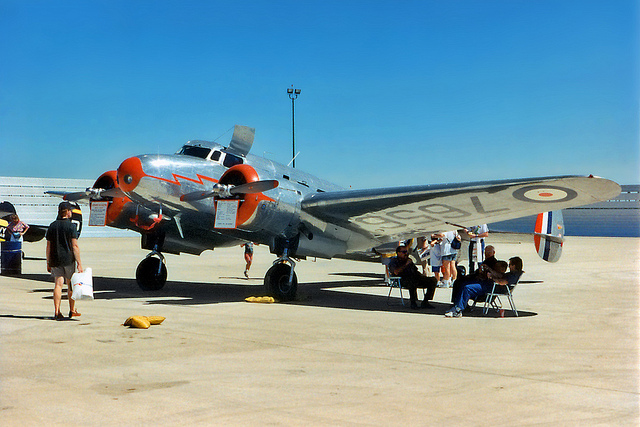
user: Given an image and a question. Answer the question in a short answer. Question: What decade would this item have been uses? Short Answer:
assistant: 1940's